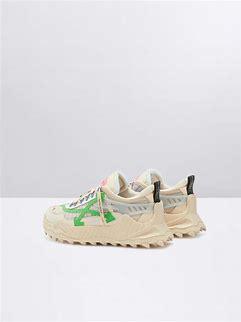
Brand: Off-White
Model: Off Odsy 1000